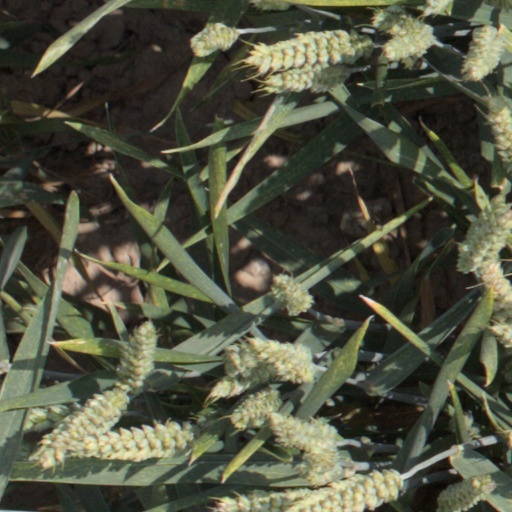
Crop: wheat